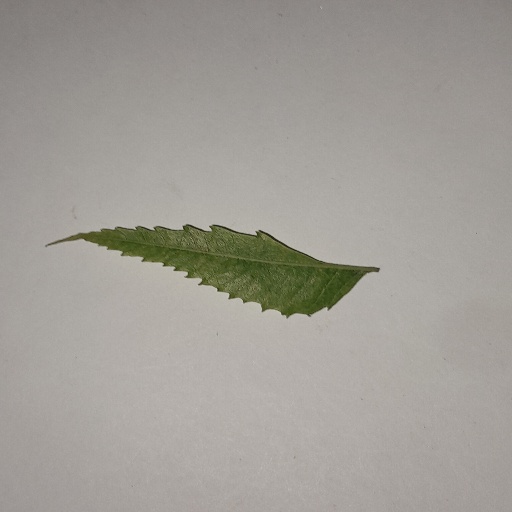
Species: Neem
Leaf condition: Yellow Leaf